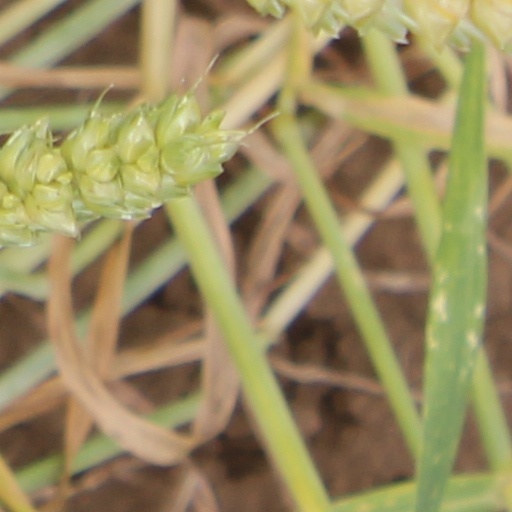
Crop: wheat